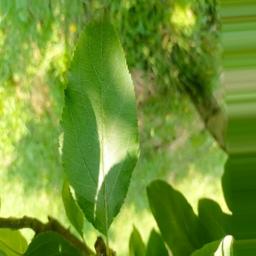
Label: Healthy